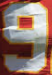
Number: 9